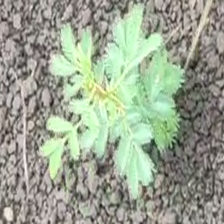
Weed species: Dwarf_cassia_(Chamaecrista pumila)